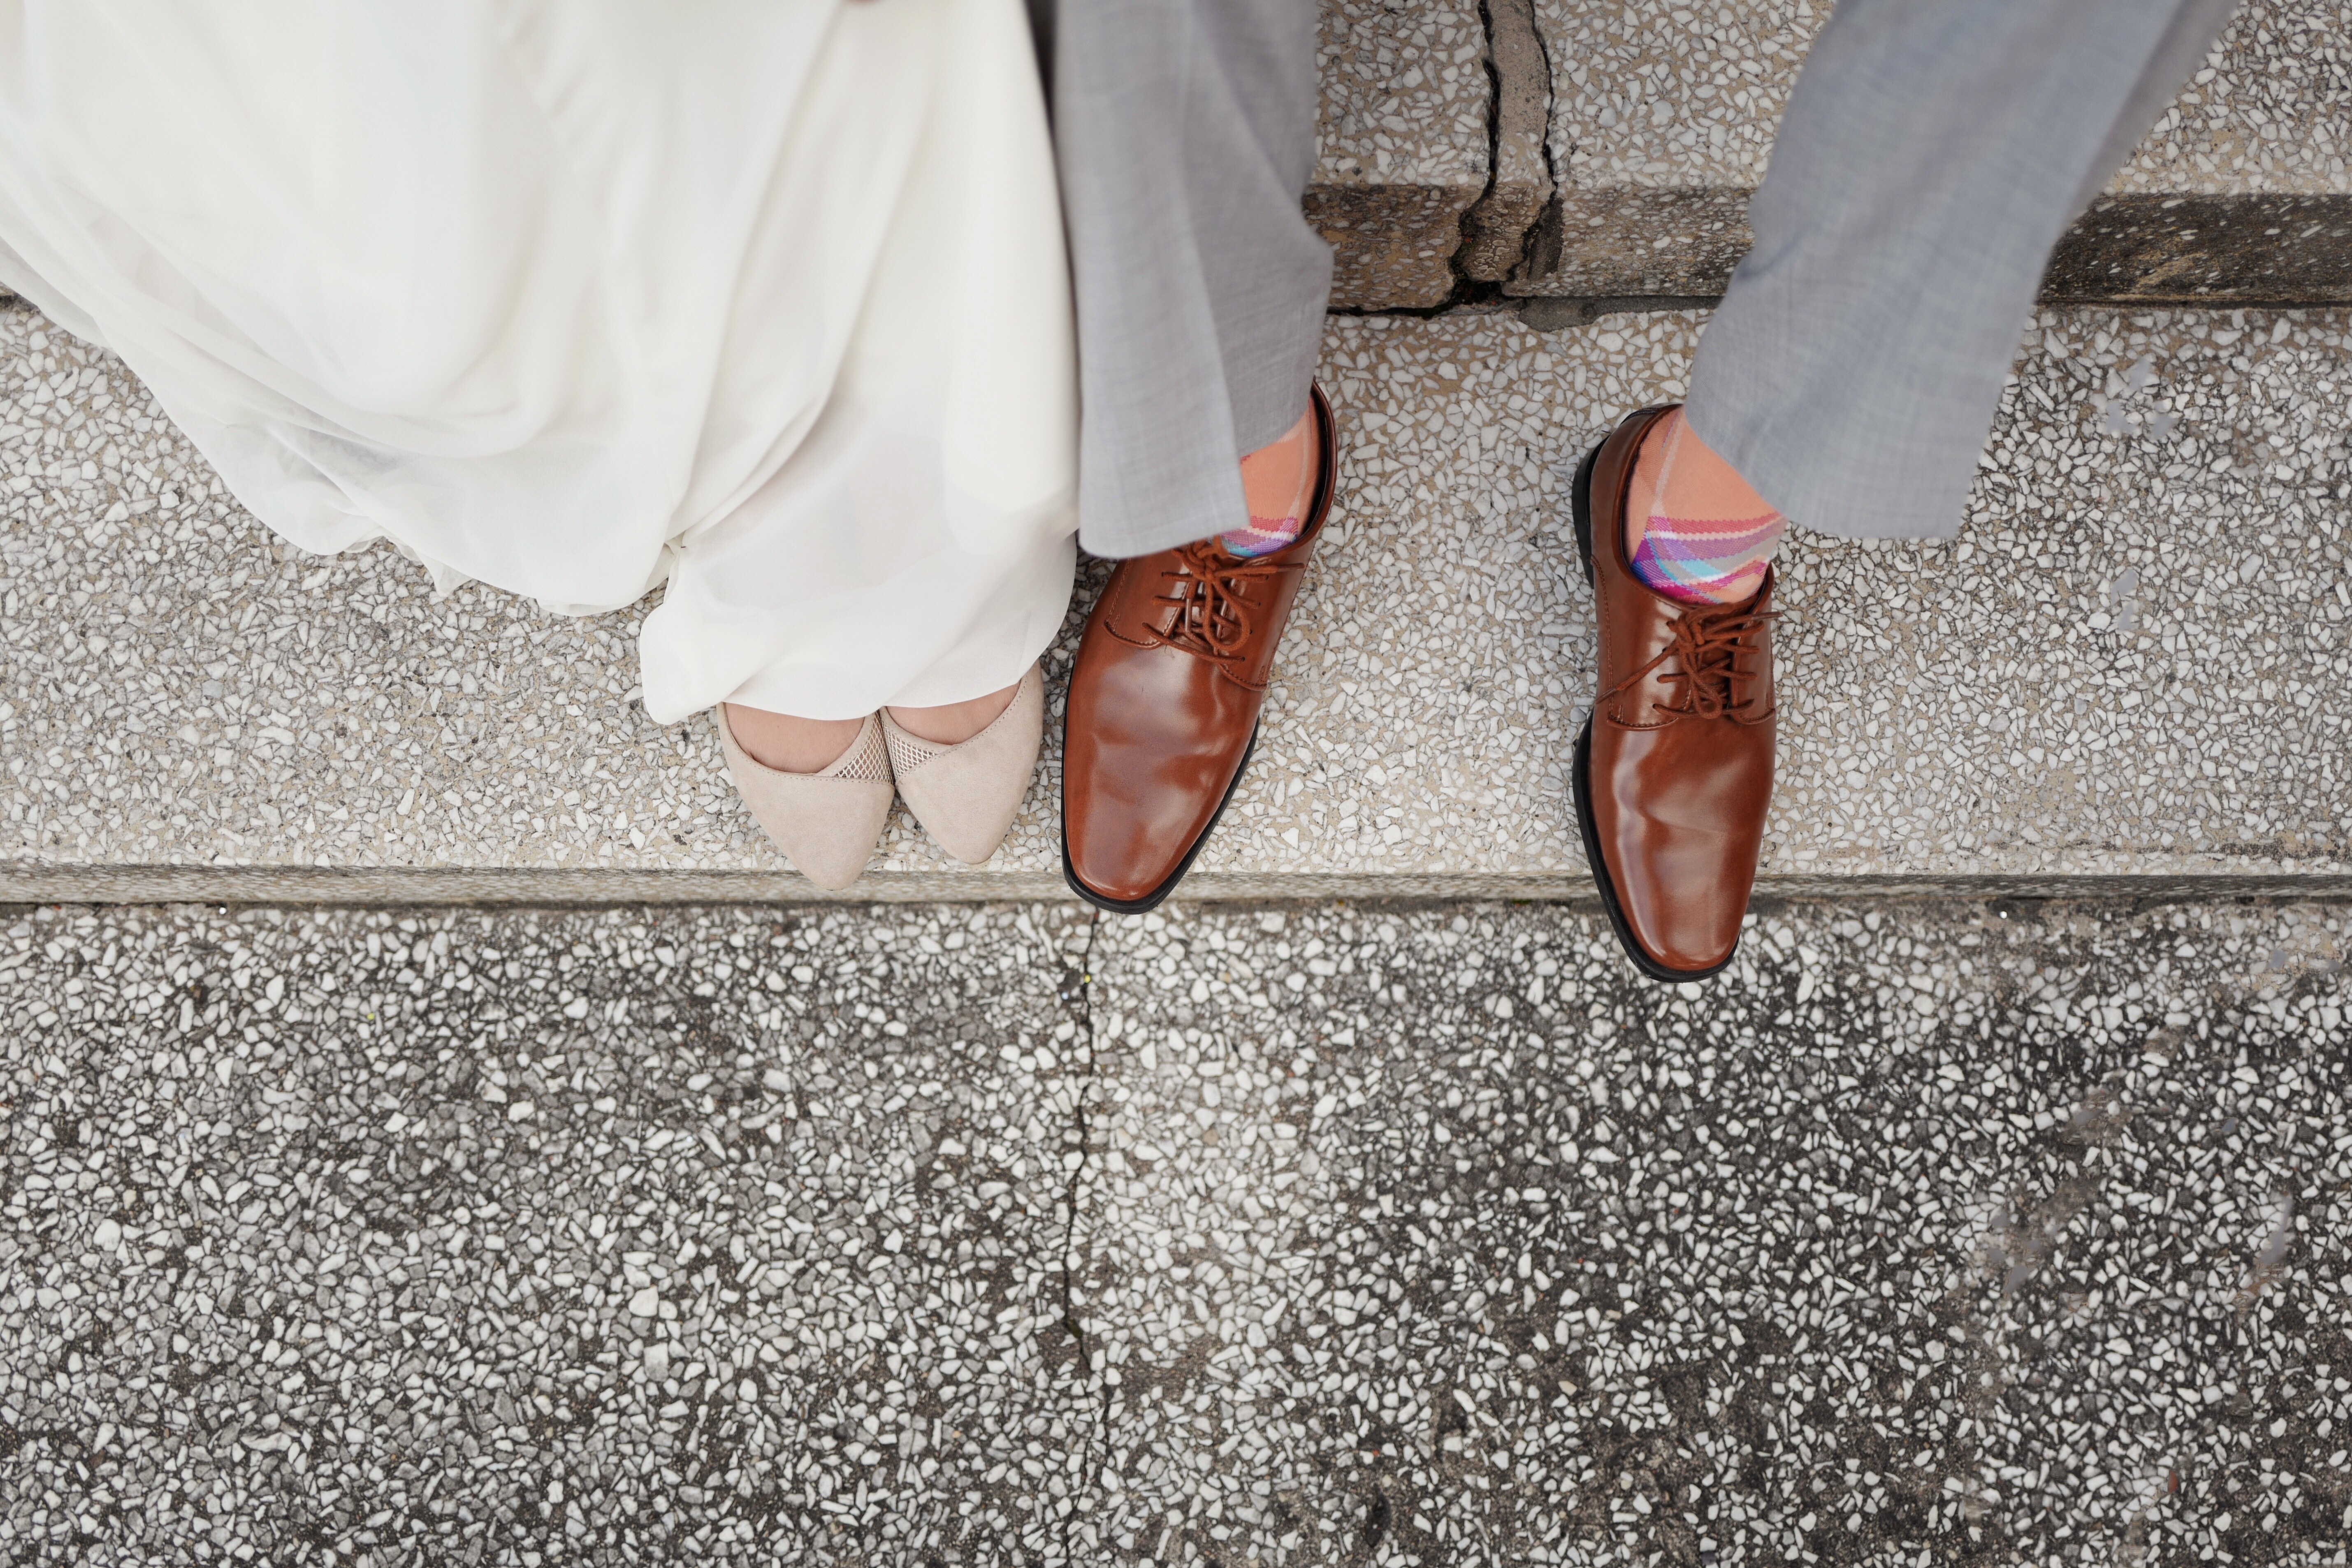
shoe, white, step, leg, love, spring, color, fashion, wedding, wedding dress, human body, dress, footwear, flooring